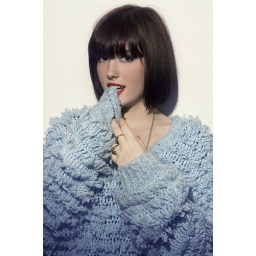
a raining day kept us in the house doing a shoot with my favorite white wall.